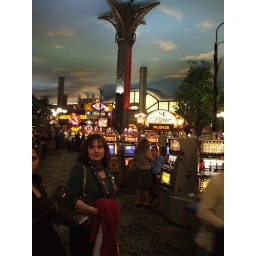
The casino at Paris with the fake sky under the fake Eiffel tower.